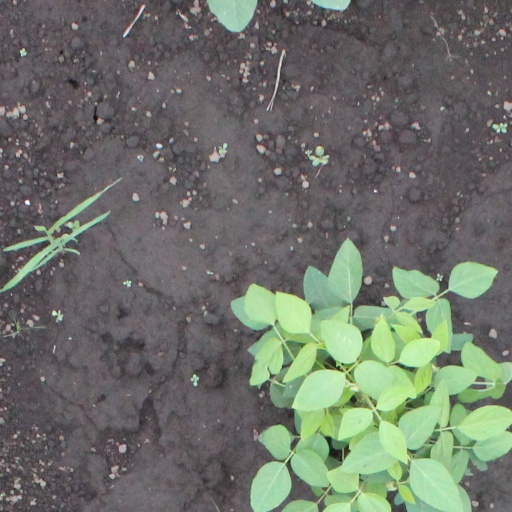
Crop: soybean